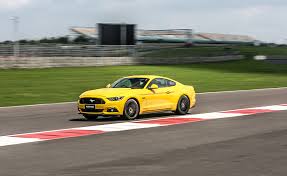
Vehicle type: Cars